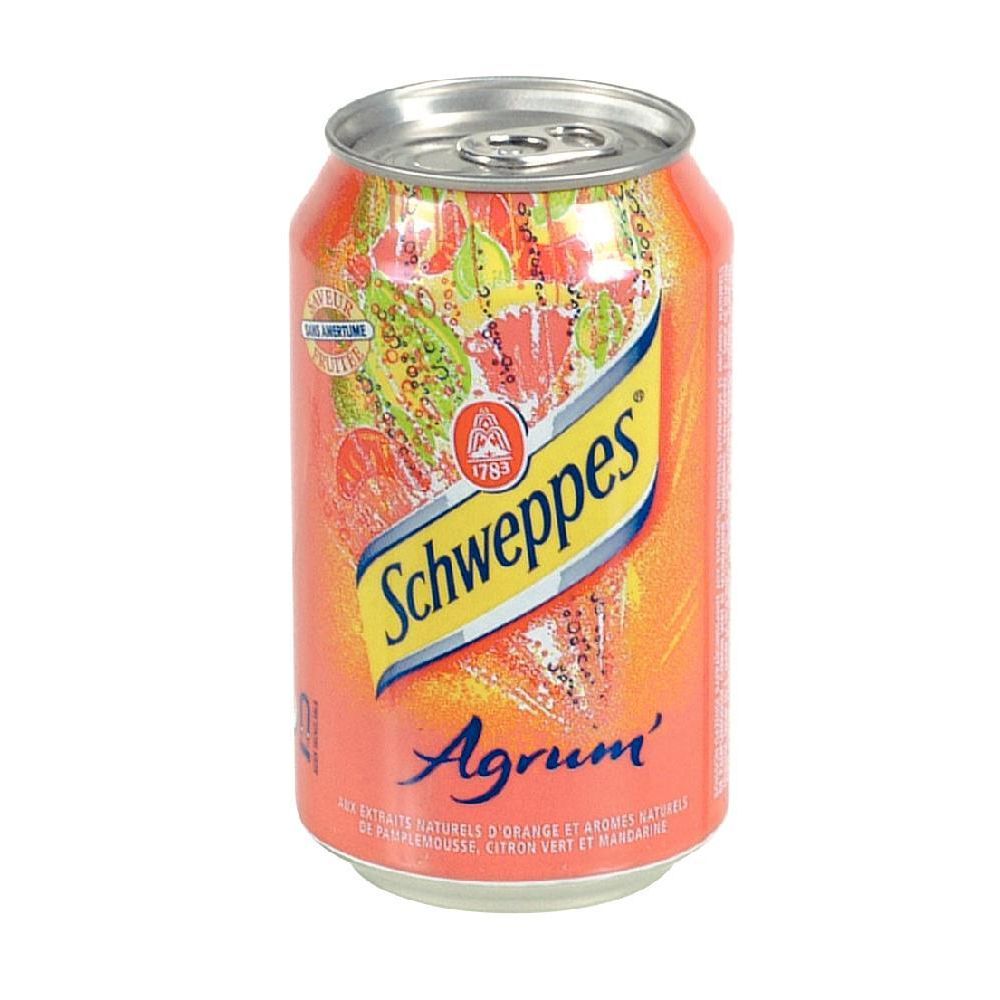
Label: metal